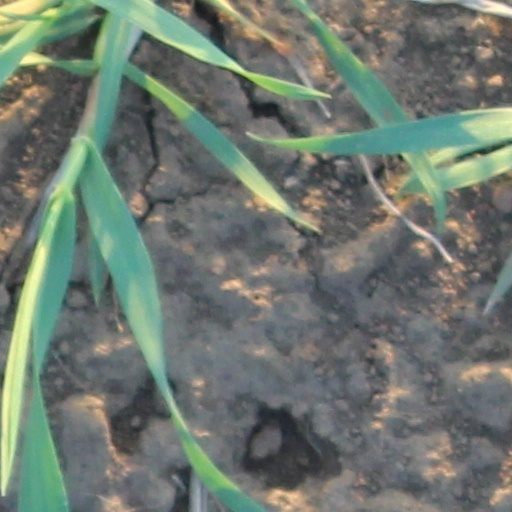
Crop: wheat